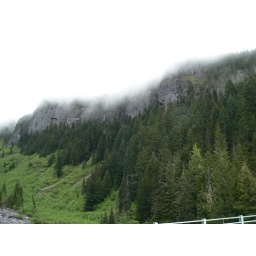
The cloud line was just above the bridge here and completely blocked views up the mountain